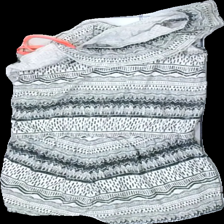
View: back
Type: Dress
Category: Children
Brand: Lindex
Colors: Pink, White, Grey
Material: 100% Cotton
Pattern: Other
Cut: None
Size: 146
Season: All
Damage location: top center
Price range: 50-100
Recommended usage: Reuse